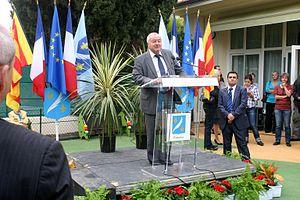
Ange-Marie Miniconi, connu sous le nom de commandant Jean-Marie, né à Ocana en Corse le 5 juin 1911, décédé le 26 décembre 1988 à Cannes, est un résistant français qui dirigea un important réseau durant la Seconde Guerre mondiale à Cannes.
La liste des maires de Cannes donne les nom et date d'élection des maires successifs de la ville de Cannes depuis 1700.
Cannes — /kan/ ou localement /ˈkanə/ — est une commune française de la communauté d'agglomération Cannes Pays de Lérins située dans le département des Alpes-Maritimes, en région Provence-Alpes-Côte d'Azur, sur la Côte d'Azur dont elle est une ville phare. Ses habitants sont appelés les Cannois en français et les canenc en provençal.